War Against Smallpox

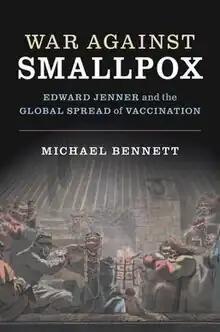
Cover

War Against Smallpox: Edward Jenner and the Global Spread of Vaccination is a 2020 book by historian and academic Michael J. Bennett. It describes "the devastating and disfiguring impact of smallpox still at large ""in the shrinking eighteenth-century globe."" It shows how increasing recourse to smallpox inoculation, a risky procedure, prompted Edward Jenner's early experimentation with cowpox as a prophylaxis for smallpox.